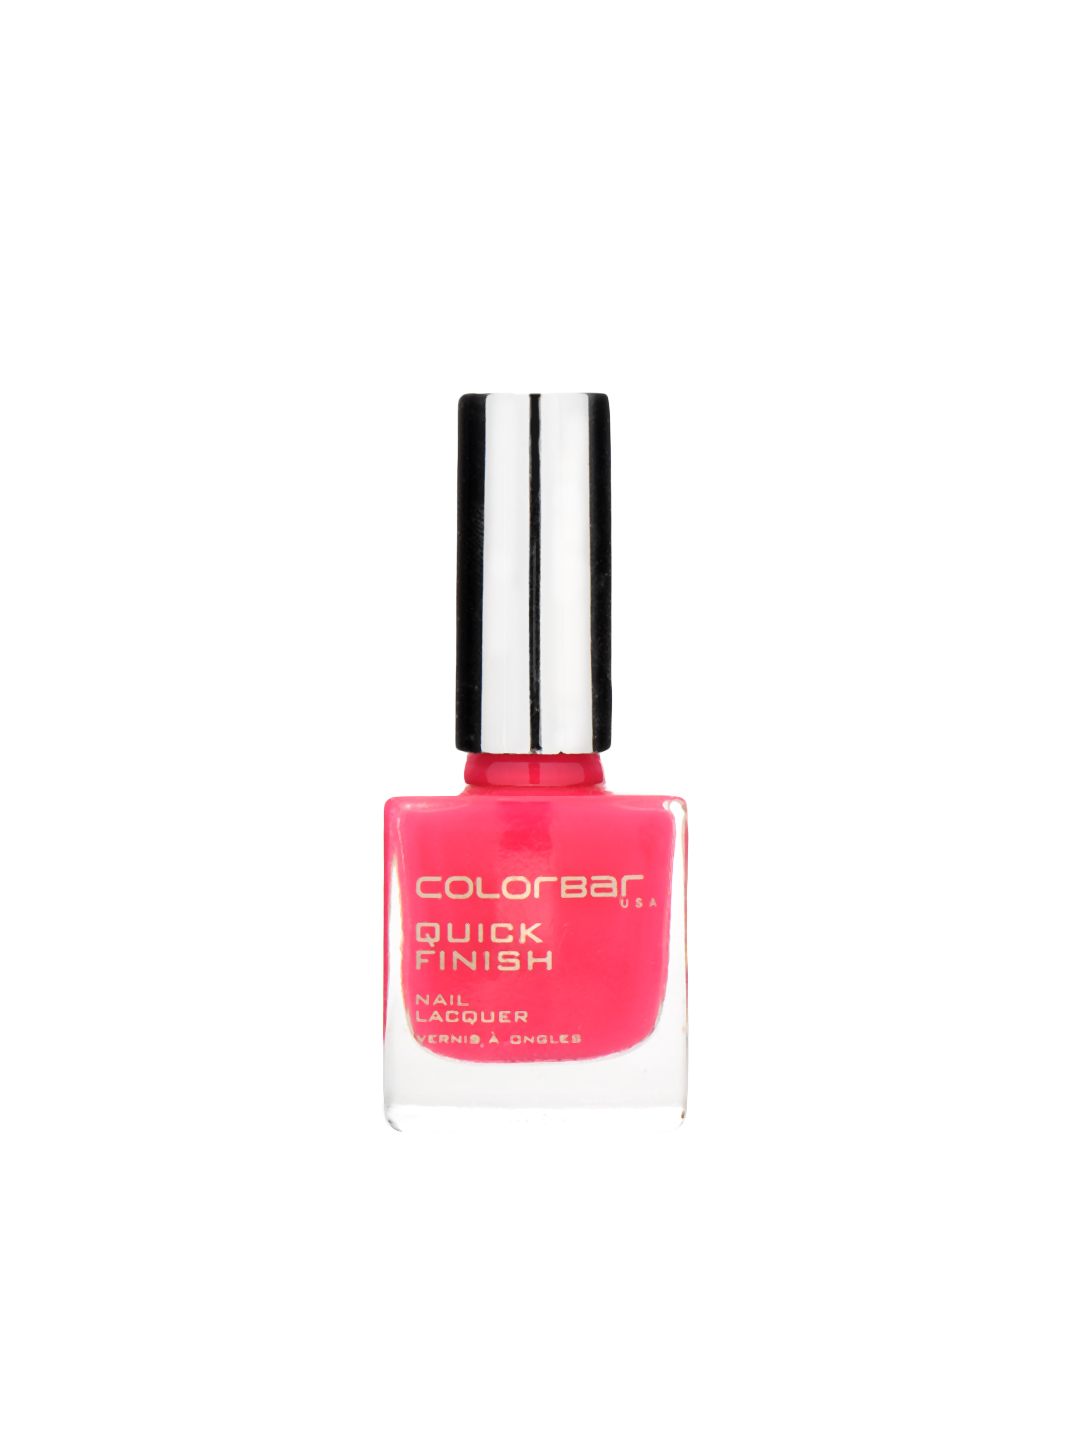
Colorbar Beautiful Pink Nail Lacquer 16
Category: Personal Care / Nails / Nail Polish
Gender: Women
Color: Pink
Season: Spring 2017
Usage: Casual